Macworld/iWorld

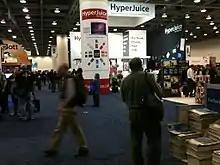
Macworld 2011

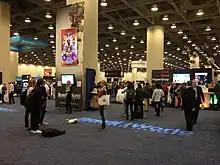
Macworld 2012

The 2012 Macworld/iWorld was held January 26–28. Just before registration opened for the 2012 conference, Macworld announced that they would be changing the name to Macworld/iWorld in addition to broadening the focus to all iOS devices.